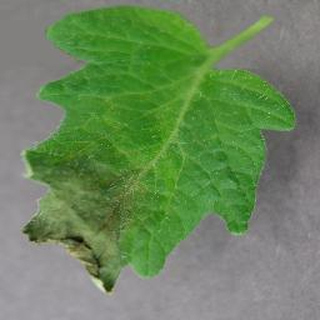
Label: tomato_late_blight